Messier 102

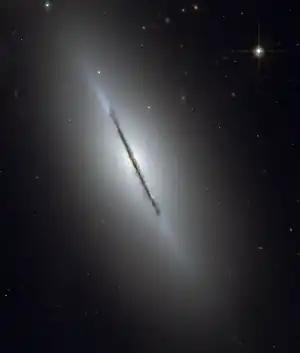
NGC 5866 as observed by the Hubble Space Telescope. Credit: NASA/ESA.

NGC 5866 (one of two galaxies commonly called the "Spindle Galaxy") is a lenticular galaxy in the constellation Draco. This galaxy appears to closely match both the object description (by Pierre Méchain) in the printed version of the Messier Catalog of 1781, and the object position given by Charles Messier in hand-written notes on his personal list of the Messier Catalogue.